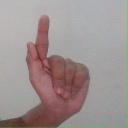
अक्षर: ळ